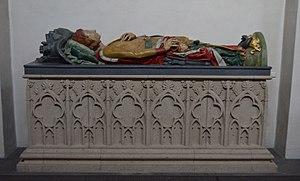
Henri III de Sayn était comte de Sayn, un comté situé près de la Sieg en Rhénanie-Palatinat en Allemagne.